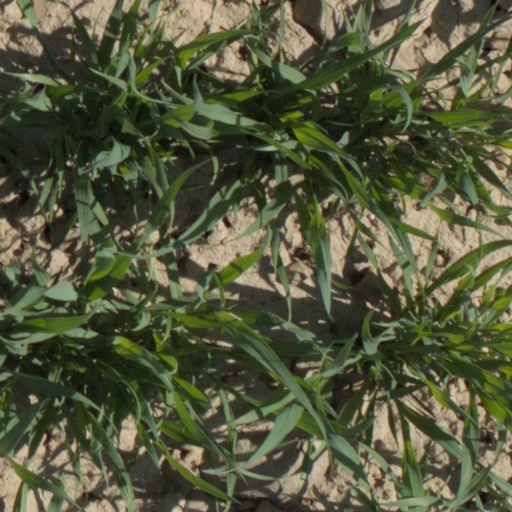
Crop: wheat